Galena, Illinois

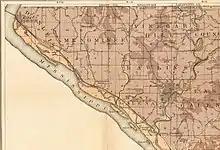
Geological map of Galena area with the location of key mines noted

Indigenous peoples of the Americas traded galena with French traders as early as 1692. Julien Dubuque mined the ore in Iowa from 1788 until 1810. From 1807 until 1834, the United States government controlled leases, after which the lands were put up for sale. In 1839, David Dale Owen made a geologic survey of the region. The Ordovician Galena limestone contained most of the galena ore, and peak productivity occurred between 1840 and 1850. By 1845 Galena was producing nearly 27,000 tons of lead ore annually, and Jo Daviess County was producing 80 percent of the lead in the United States. In 1852, the region produced 87 percent of the American output, and 10 percent of the world's, with pollutants from Galena's industry found as far away as Lake Matoaka in Tidewater Virginia.